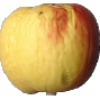
Label: Apple Red Yellow 1